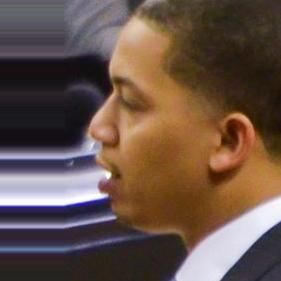
Age: 37